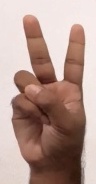
ASL sign: V